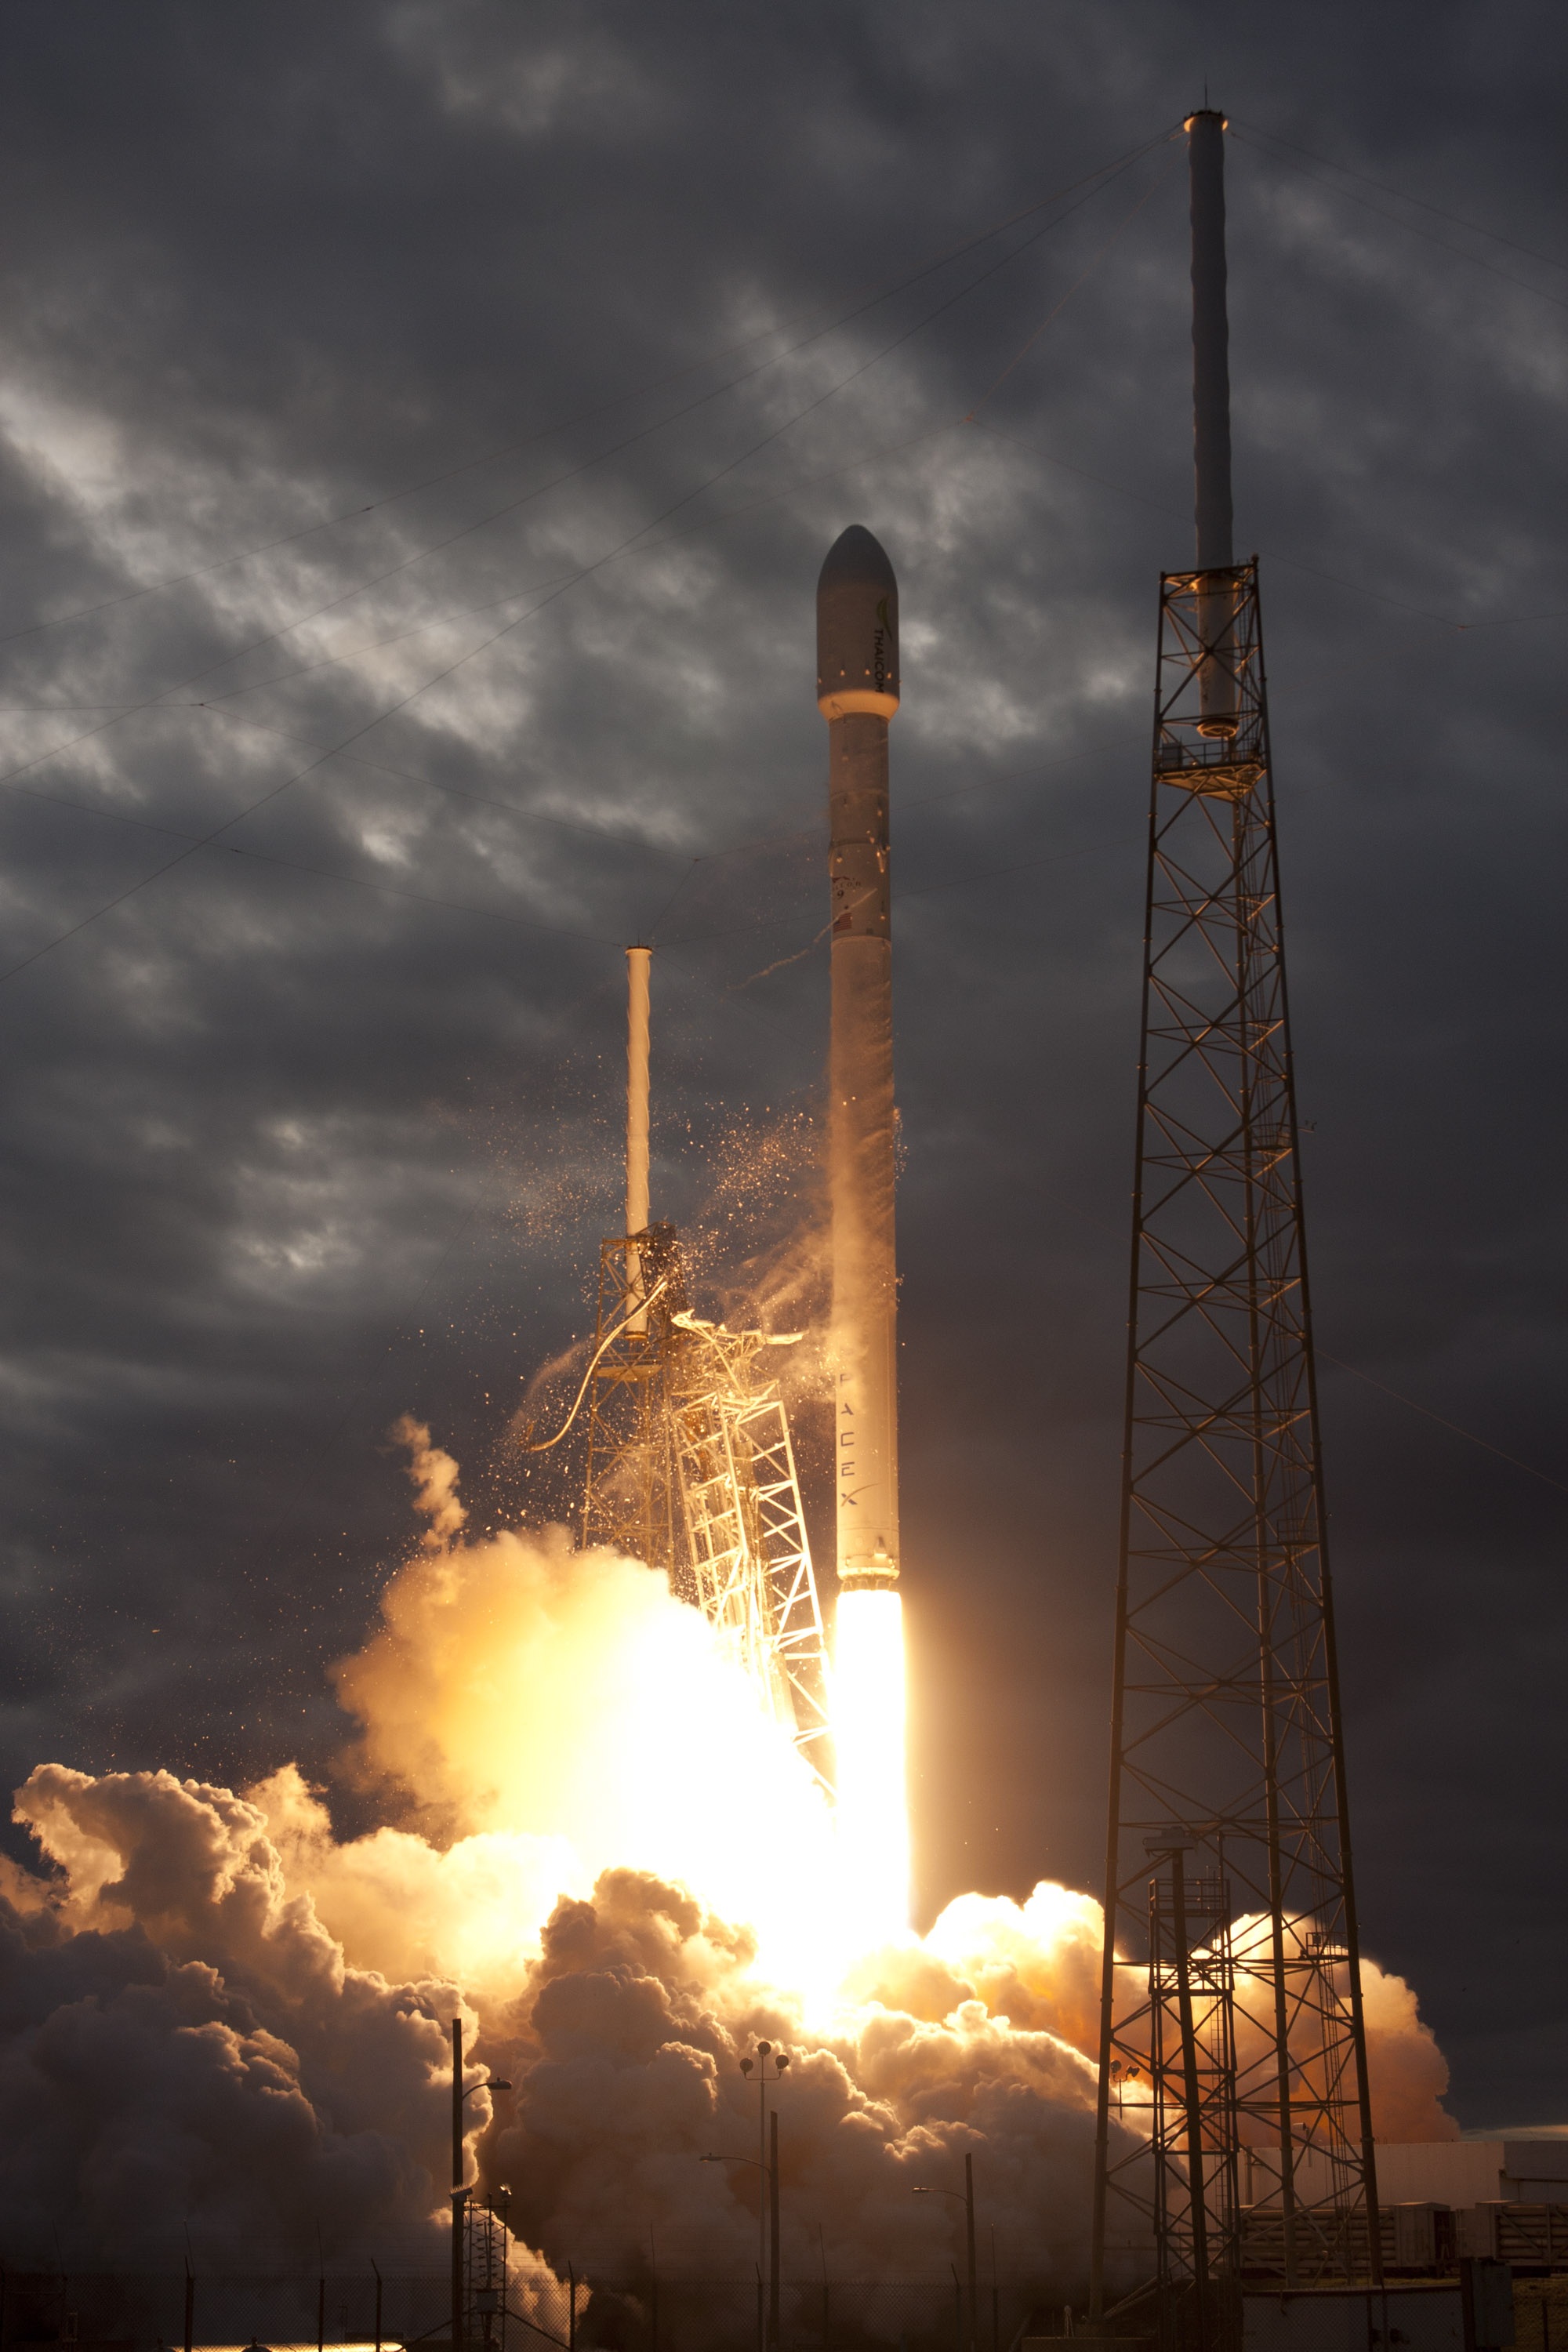
cloud, sky, flying, transportation, transport, vehicle, tower, space, speed, rocket, launch, power, rocket launch, flames, spaceship, fuel, countdown, cape canaveral, spacecraft, launch pad, missile, spacex, propulsion, lift off, gas flare, rocket engine